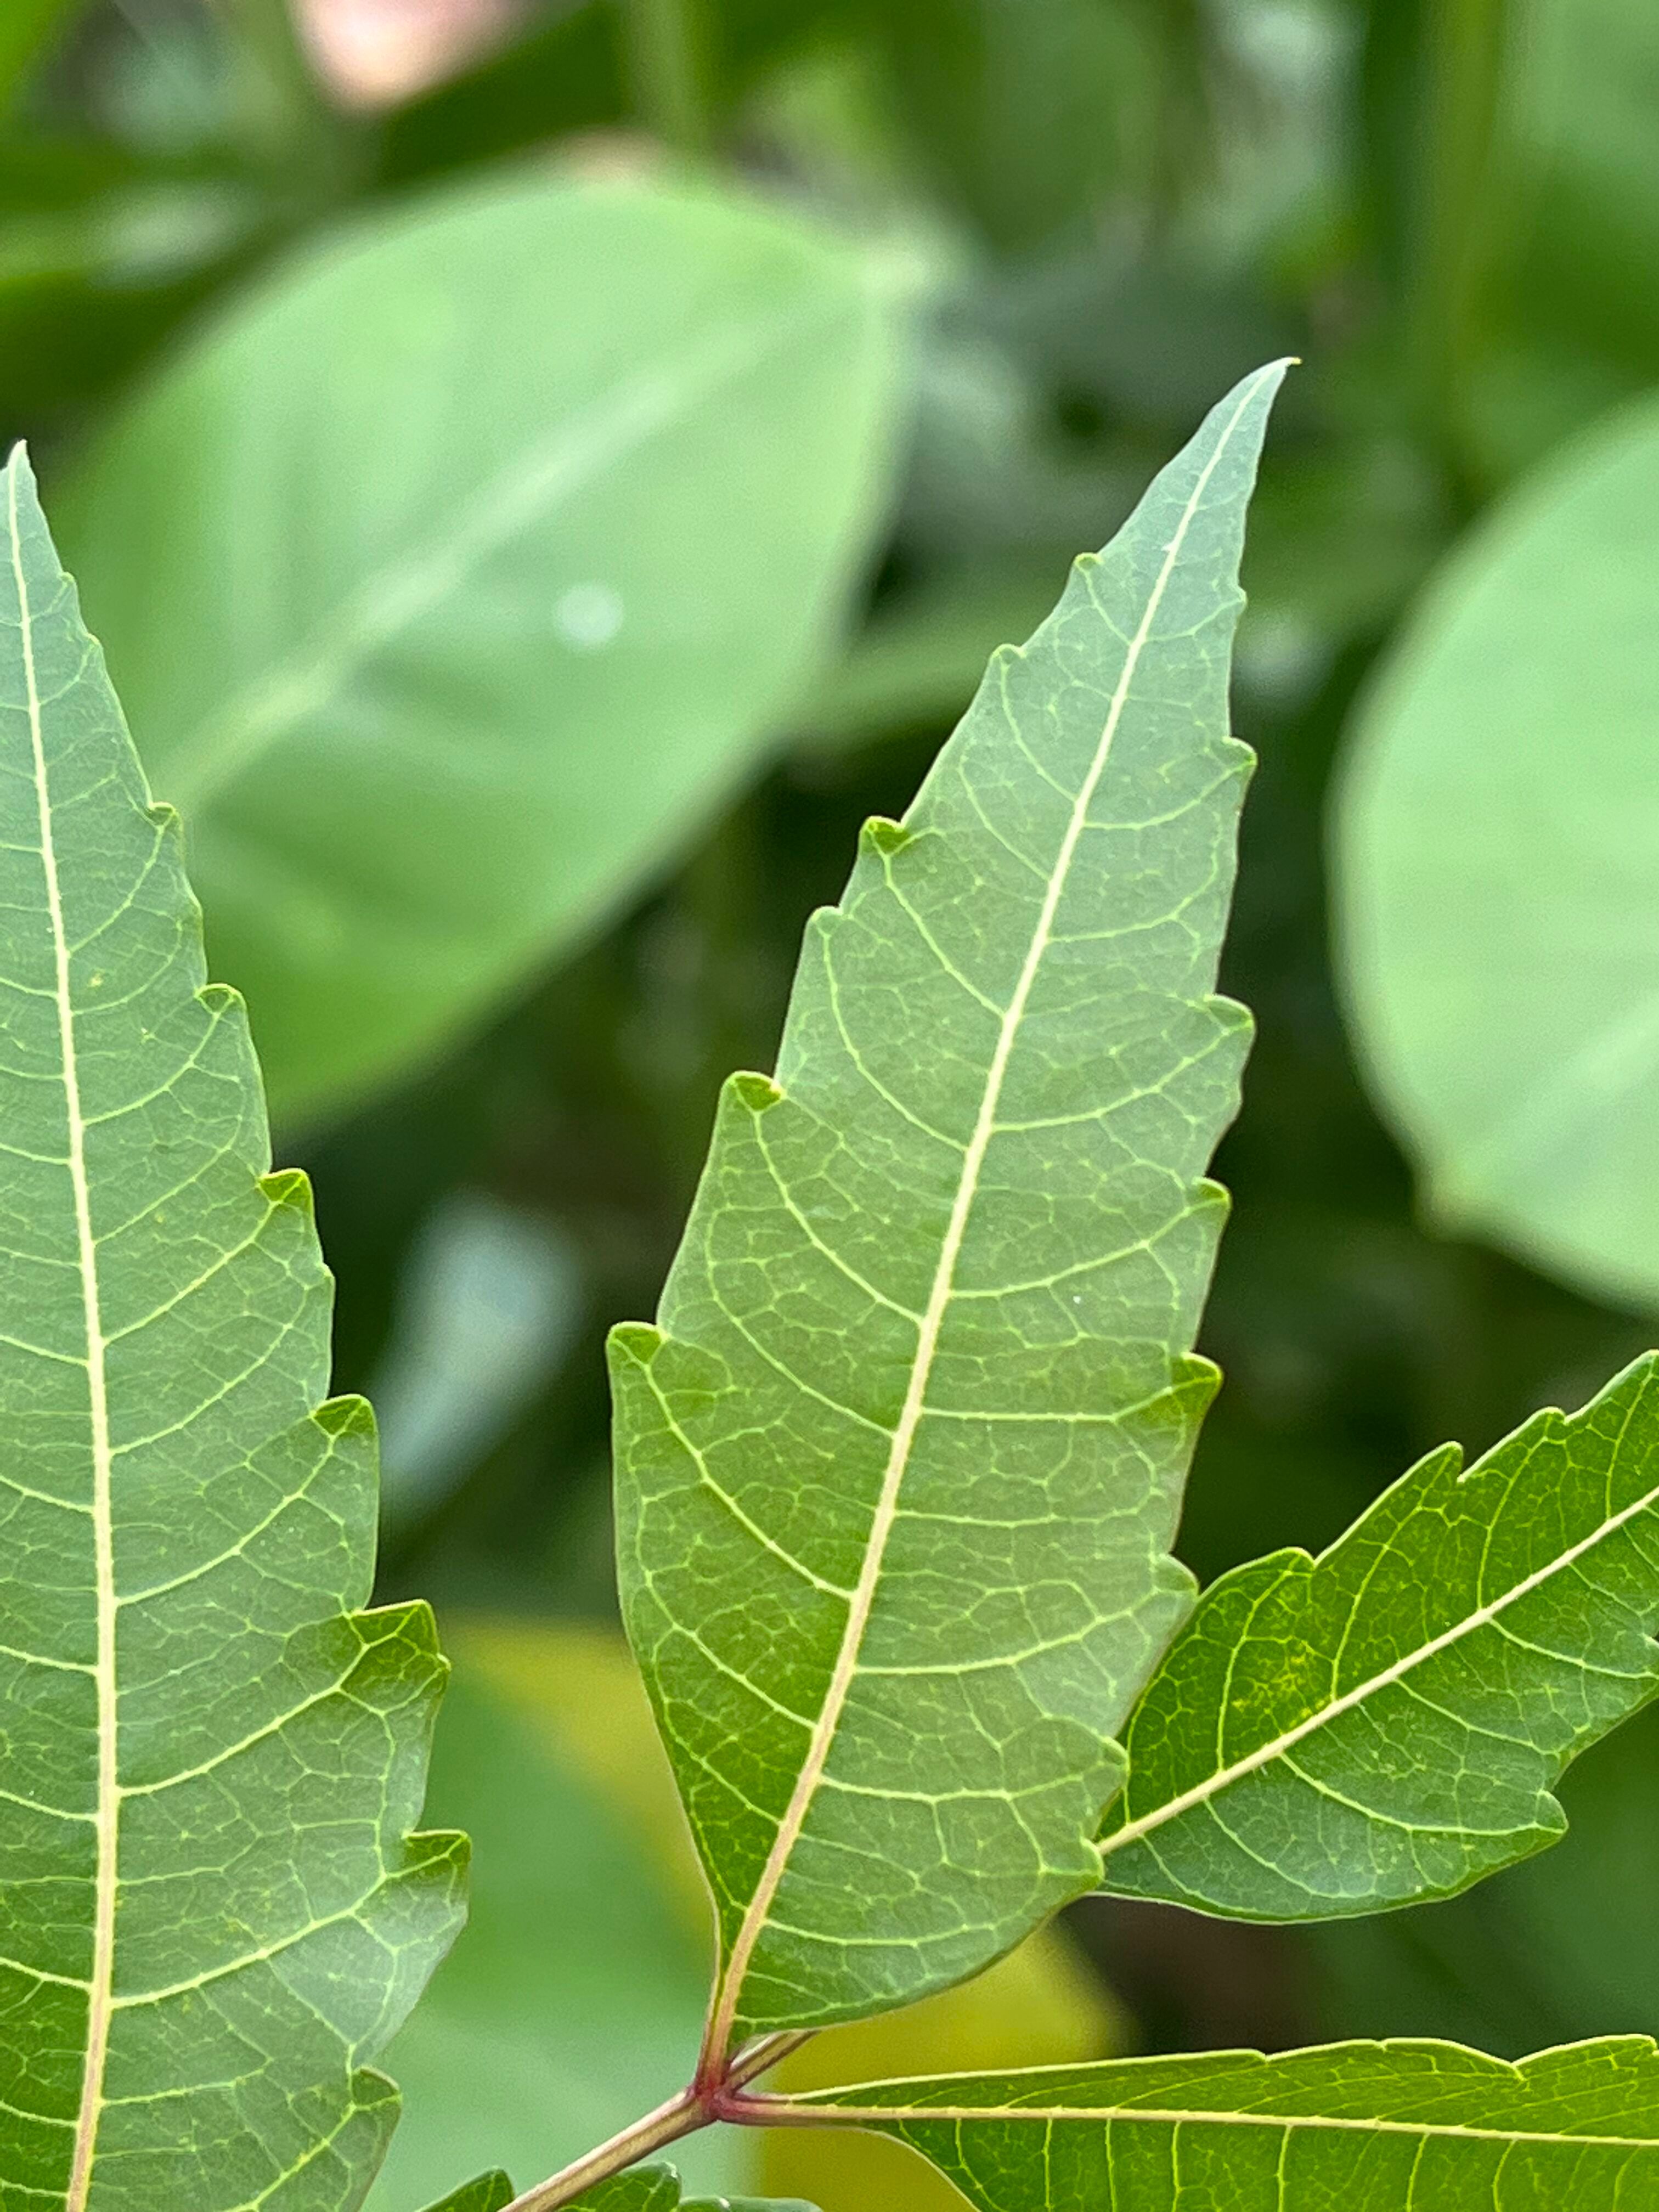
Plant species: azadirachta-indica